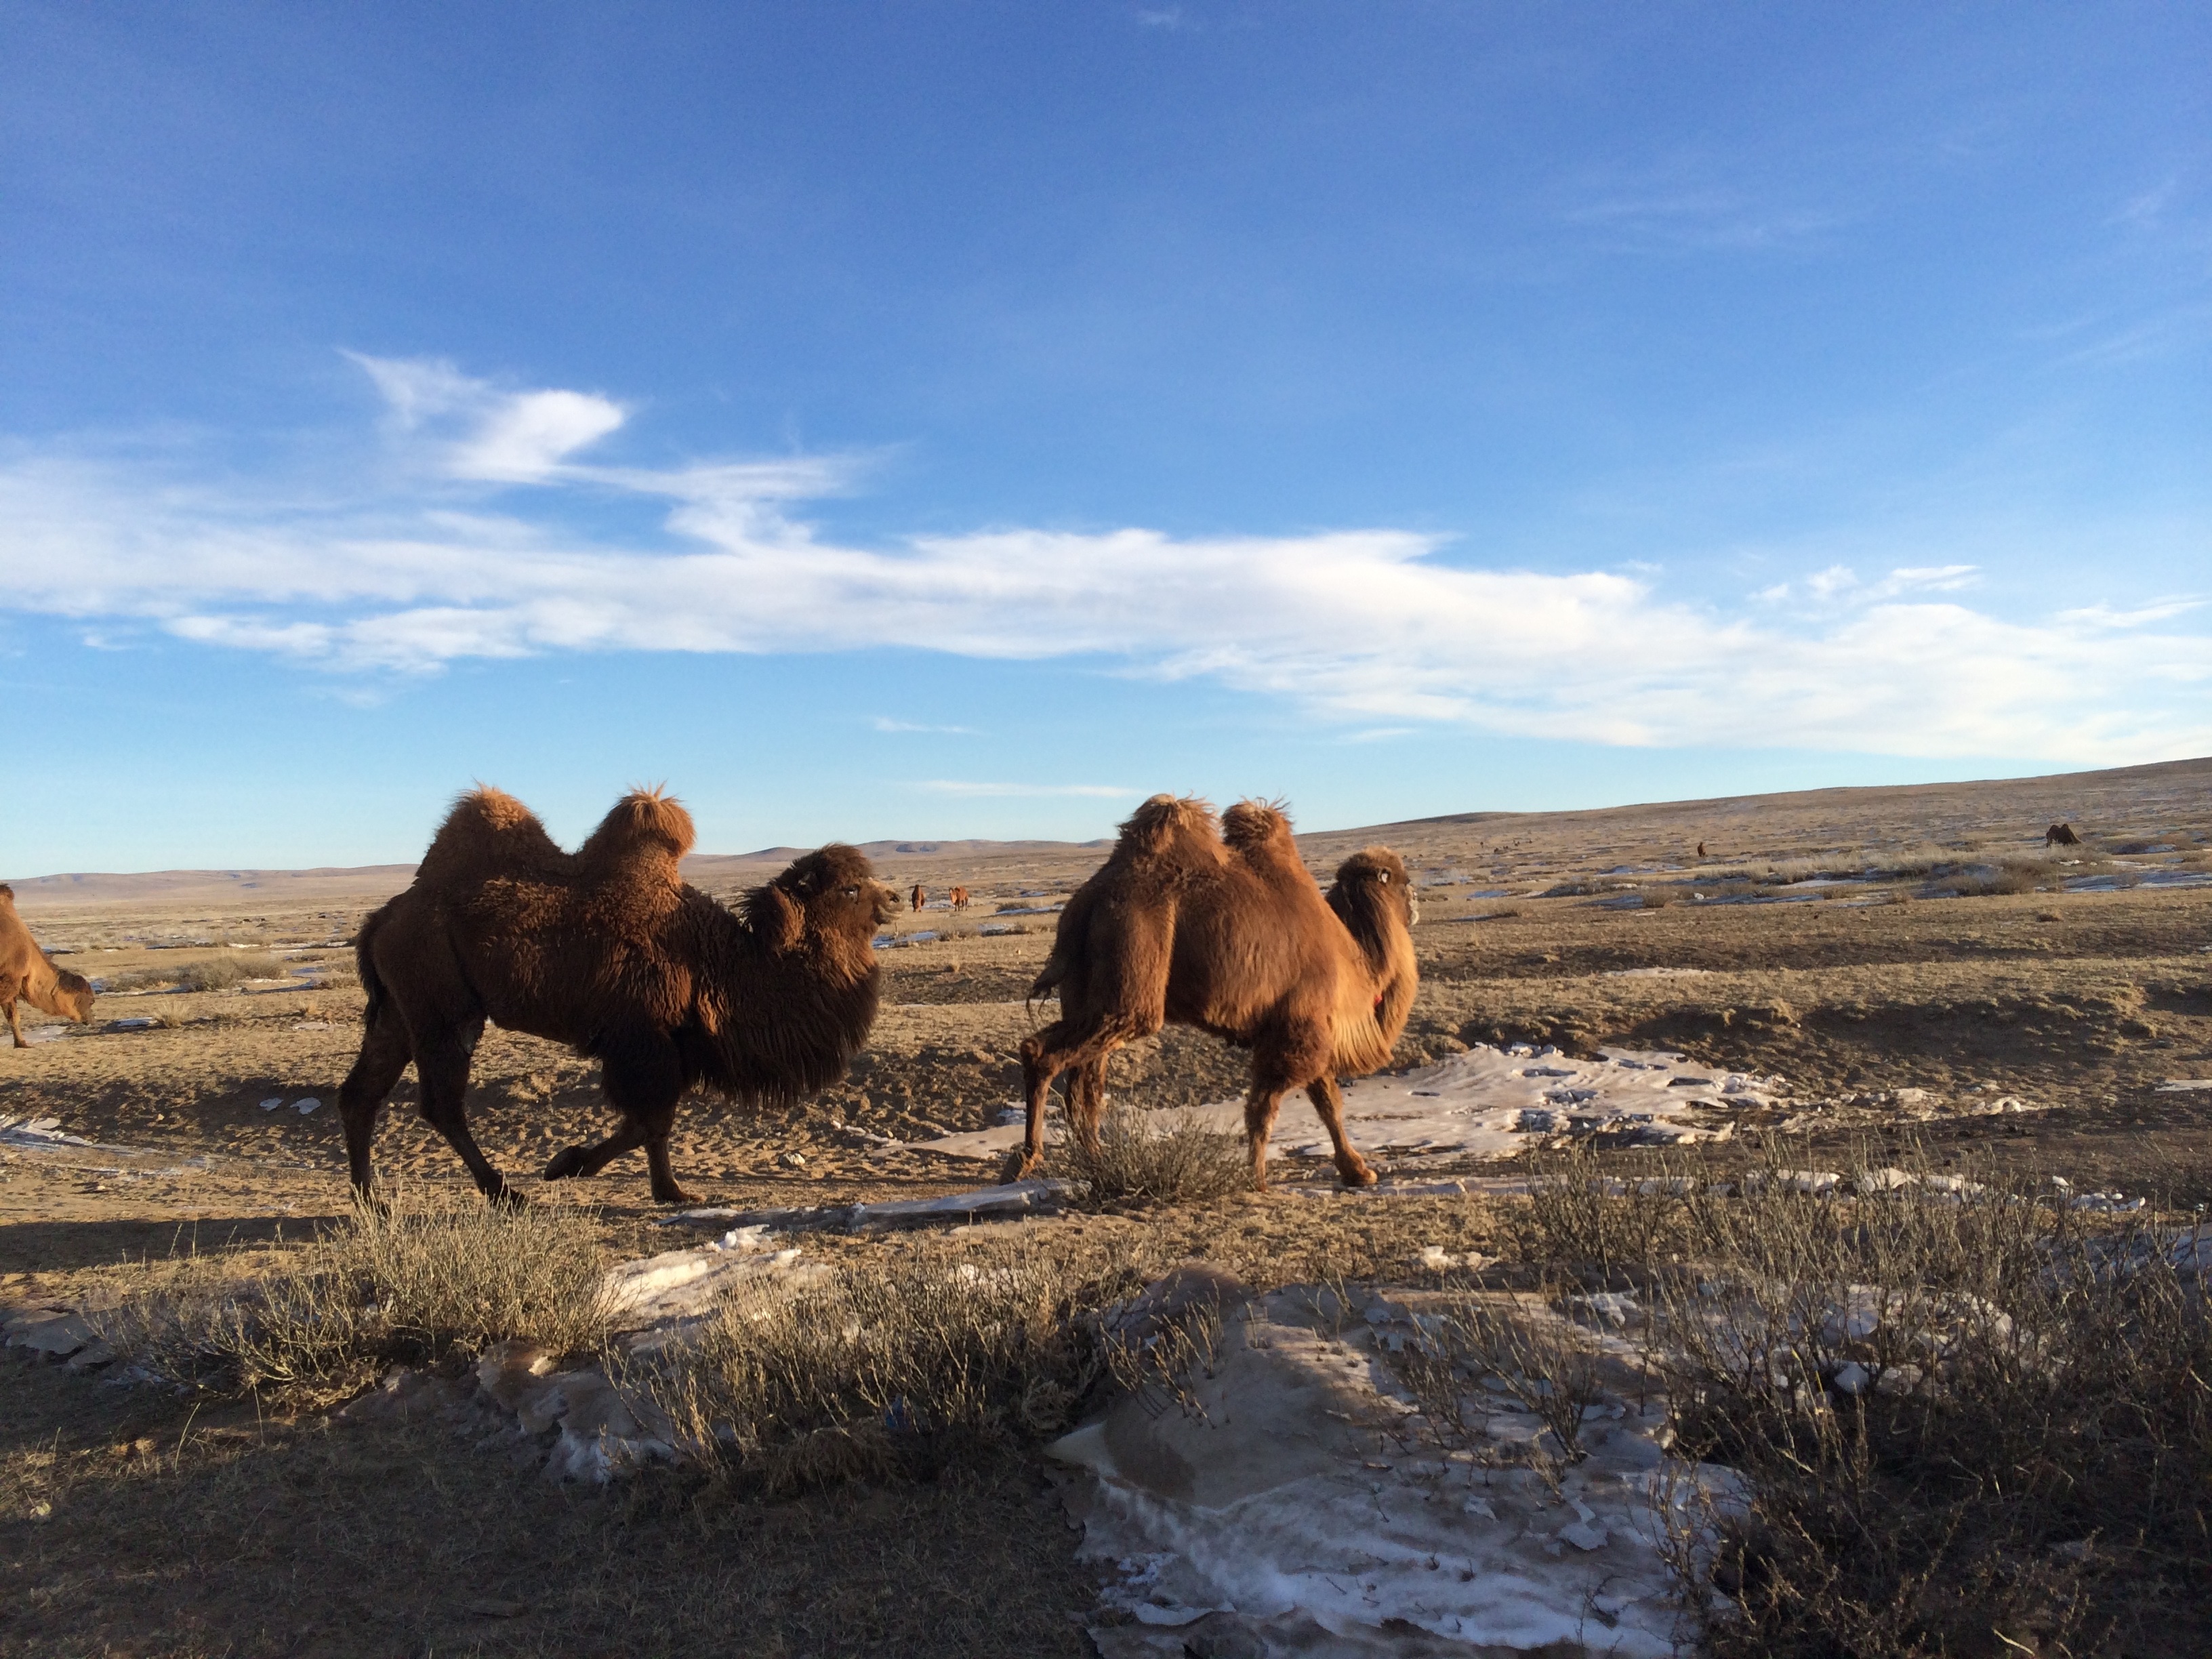
landscape, wilderness, cloud, sky, prairie, desert, adventure, animal, wildlife, camel, herd, pasture, grazing, horse, mammal, fauna, savanna, plain, grassland, plateau, safari, ecosystem, steppe, noh woong rae, natural environment, aeolian landform, camel like mammal, horse like mammal, ecoregion, mustang horse, arabian camel